Julie Matthews (Hollyoaks)

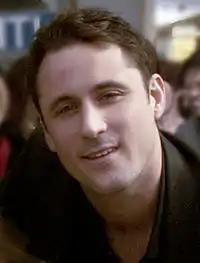
Nick Pickard ("pictured") plays Julie's love interest, Tony Hutchinson.

Writers paired Julie in a relationship storyline with Tony Hutchinson (Nick Pickard), which was developed during the first month of "Hollyoaks" episodes. In the book, "Phil Redmond's Hollyoaks: The Official Companion", it is described as a "love at first sight" story. Buckfield stated that the process of developing their romance was "bizarre" because she was friends with Pickard before joining "Hollyoaks". She told a writer from the show's official website that "it feels like your brother really. It feels like your best mate. But we got over that. And it was good fun." She told Anne Adams from "Evening Herald" that Julie and Tony's relationship is supposed to be "light-hearted" and she viewed them as "a bit of a comedy couple." Buckfield also added dislike of Julie constantly referring to Tony as her "honeybunny" in their scenes.